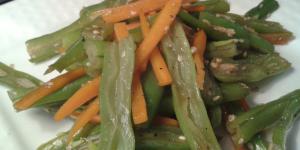
judias verdes con jengibre